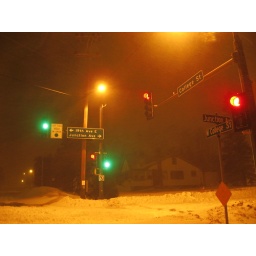
My road in the blizzard.  Kinda crazy.  That is about a foot of snow in the street by the way, haha.